Medina

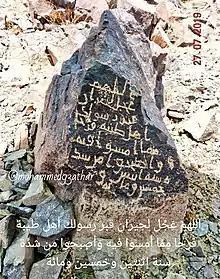
8th century rock inscription discovered in Medina, refers to the city as 'Taybah'

Sometime after the battle, Muhammad renamed the city "Taybah" (the Kind or the Good) and "Tabah" which is of similar meaning. This name is also used to refer to the city in the popular folk song, ""Ya Taybah!"" (O Taybah!). The two names are combined in another name the city is known by, "Taybat at-Tabah" (the Kindest of the Kind).